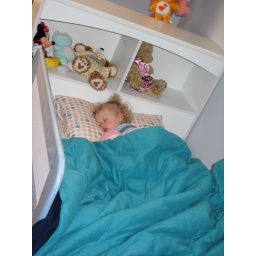
Josie sleeping in her new big girl bed.